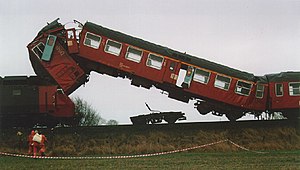
Persontog kollideret frontalt ved Regstrup
Efter kollisionen. Styrevognen forrest i toget fra Kalundborg er knækket sammen
To persontog kollideret frontalt ved Regstrup 6. januar 1998 ca. kl 08:00 ca. 120 meter udenfor Regstrup stations nordøstlige stationsgrænse. Ved kollisionen blev 3 personer alvorligt kvæstet og 23 personer lettere kvæstet og der opstod betydelig materiel skade.